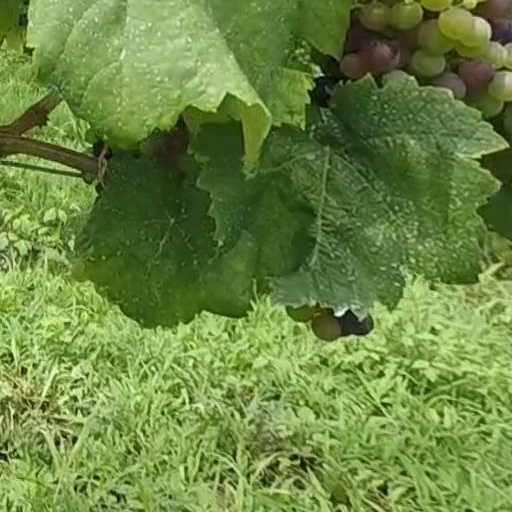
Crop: grape